Česnečka

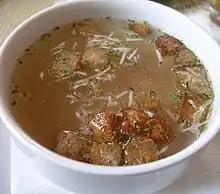
Česnečka at a restaurant in Hrádek nad Nisou, Czech Republic

Česnečka is a garlic soup in Czech cuisine and Slovak cuisine consisting of a thin broth, garlic, sliced potatoes and spices such as caraway, marjoram and cumin. A significant amount of garlic is typically used, and it is typically served with fried bread cubes. Additional ingredients sometimes used include lard or butter and grated cheese. It is usually prepared without any meat.